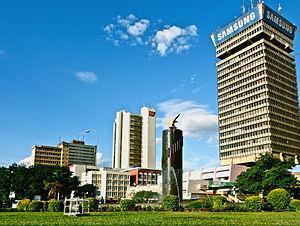
Lusaka est la capitale et la plus grande ville de Zambie. Sa population est estimée à 1 742 979 habitants. Les deux principales langues qui y sont parlées sont l'anglais et le nyanja. Elle tient lieu de centre de commerce ainsi que de siège du gouvernement zambien.